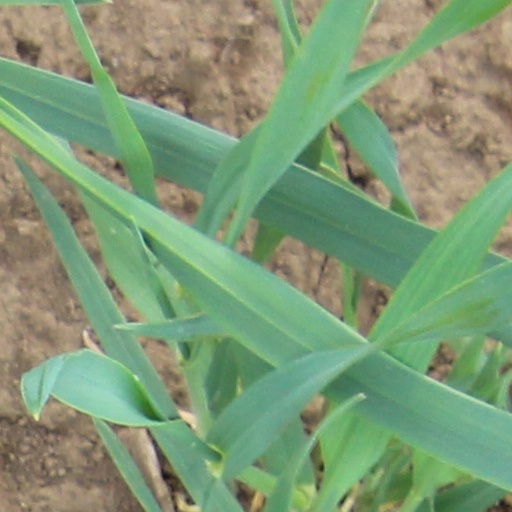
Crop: wheat